Sarah Landon and the Paranormal Hour

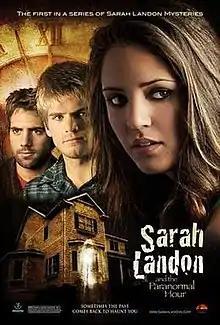
Theatrical release poster

Sarah Landon and the Paranormal Hour is a 2007 American supernatural thriller film starring Rissa Walters, Brian Comrie (in his only film appearance before his death), Dan Comrie and Jane Harris. It was released on October 19, 2007 by Freestyle Releasing. It is billed as "the first in a series of Sarah Landon Mysteries".